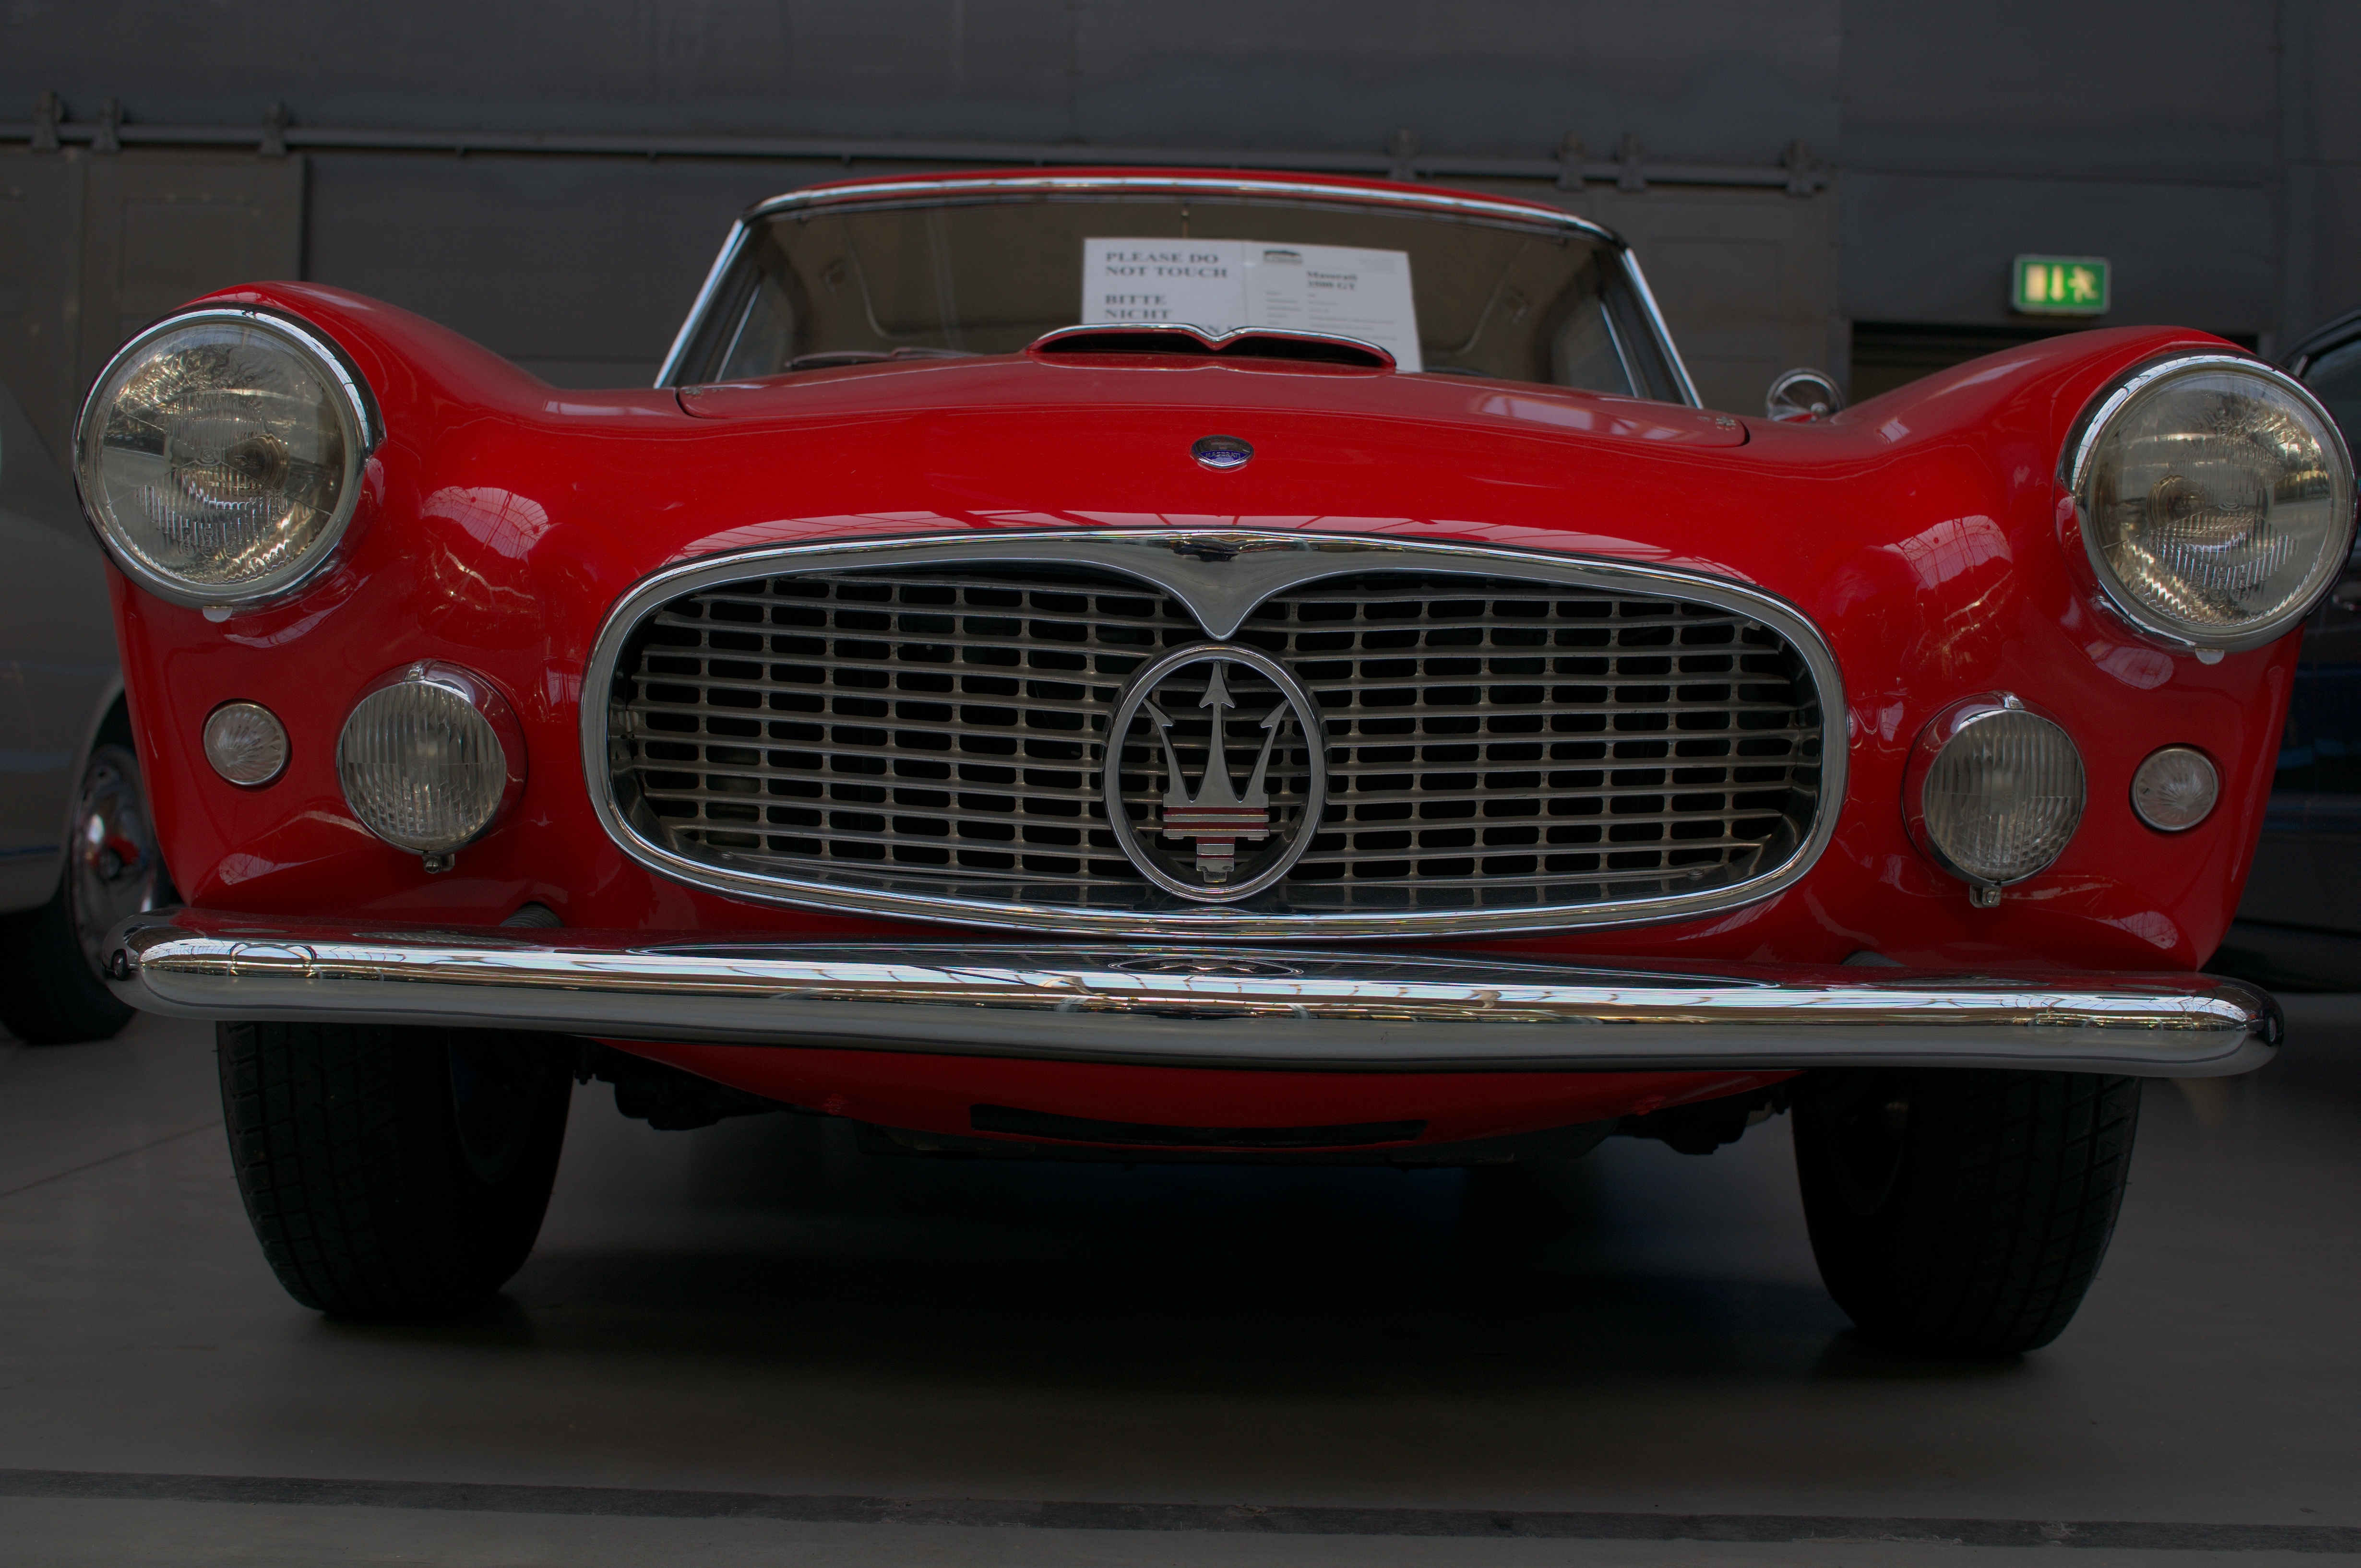
car, vehicle, classic car, sports car, vintage car, race car, supercar, 2013, rawtherapee, sony, sigma, nex, nex6, maserati, lenstagged, steffenzahn, sigma30mm28exdn, sigma30mmf28, sigma30mmf28dn, sigma30mm, antique car, land vehicle, automobile make, automotive exterior, automotive design, luxury vehicle, performance car